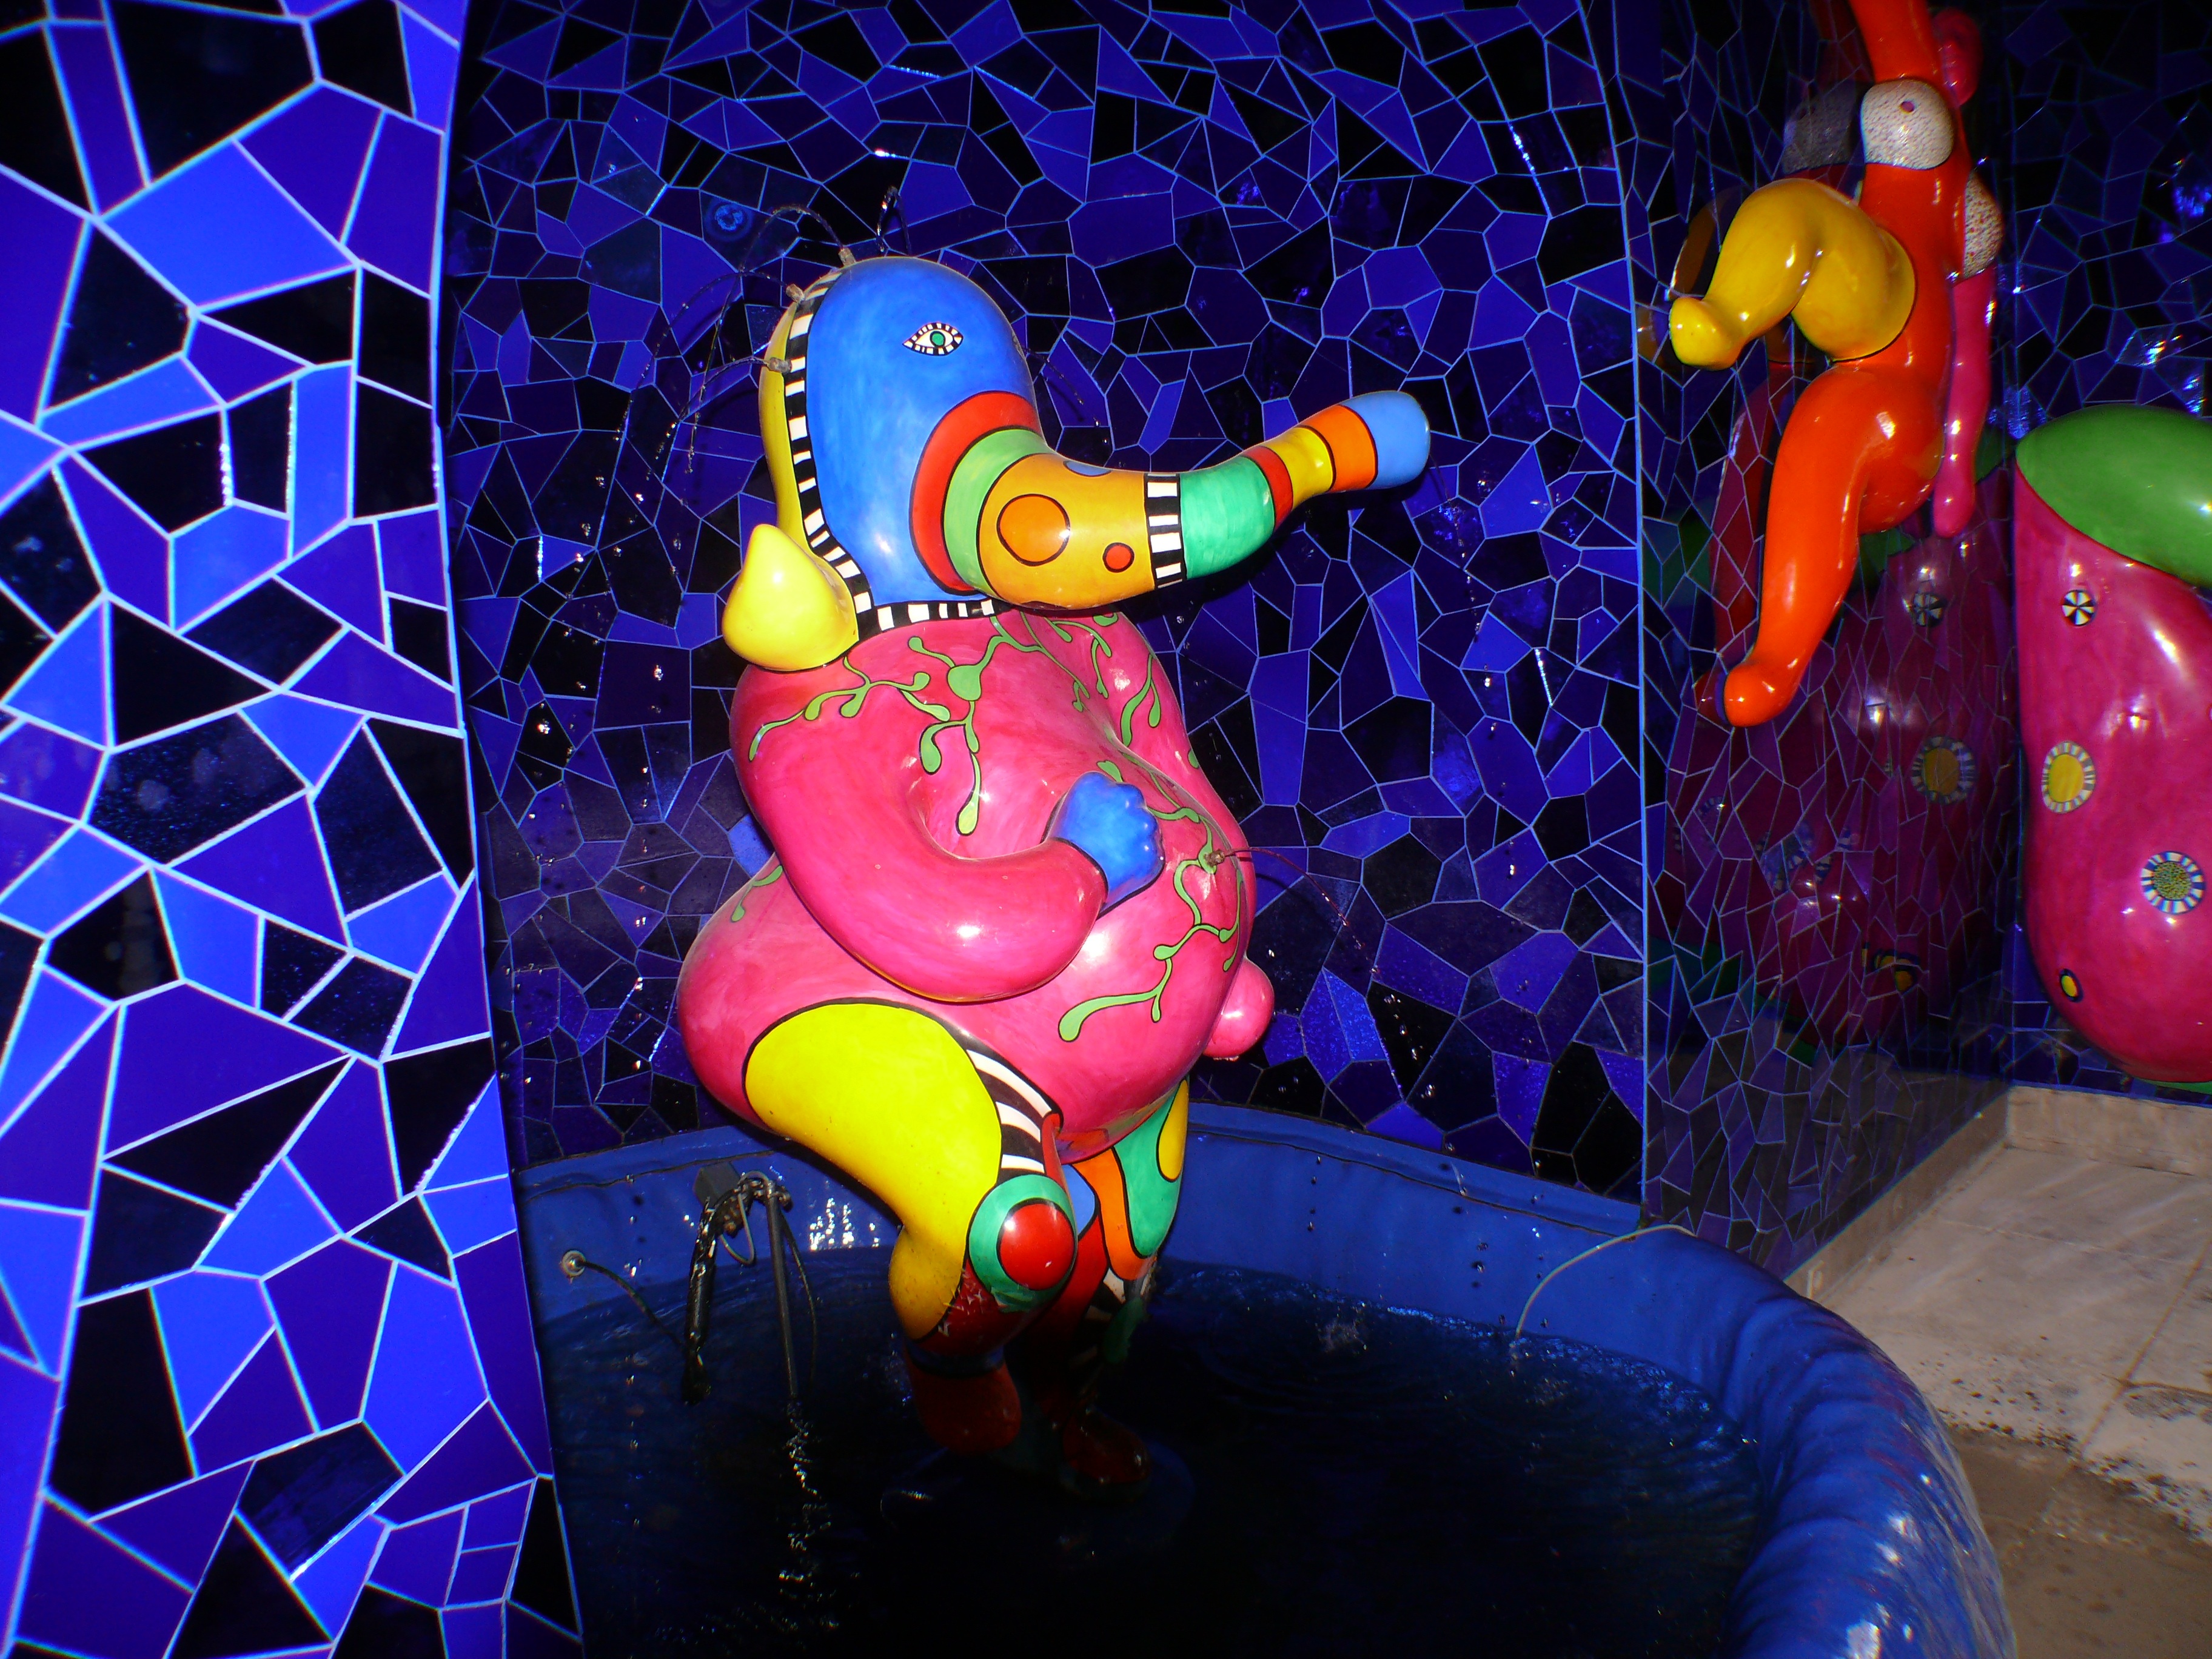
balloon, building, wall, color, colorful, elephant, art, figure, mirror, mosaic, modern art